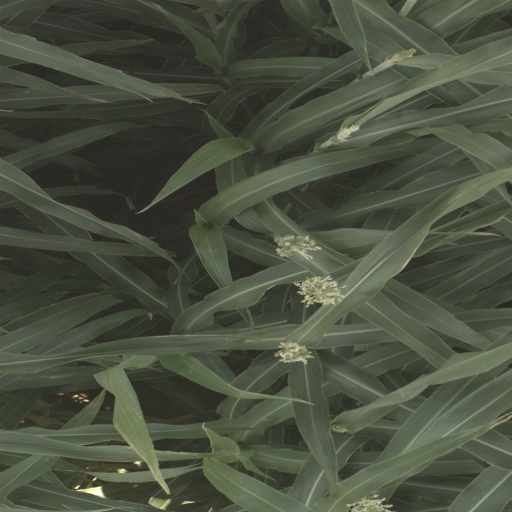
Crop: sorghum